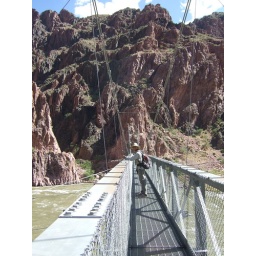
Silver bridge, over the muddy colorado river in the grand canyon